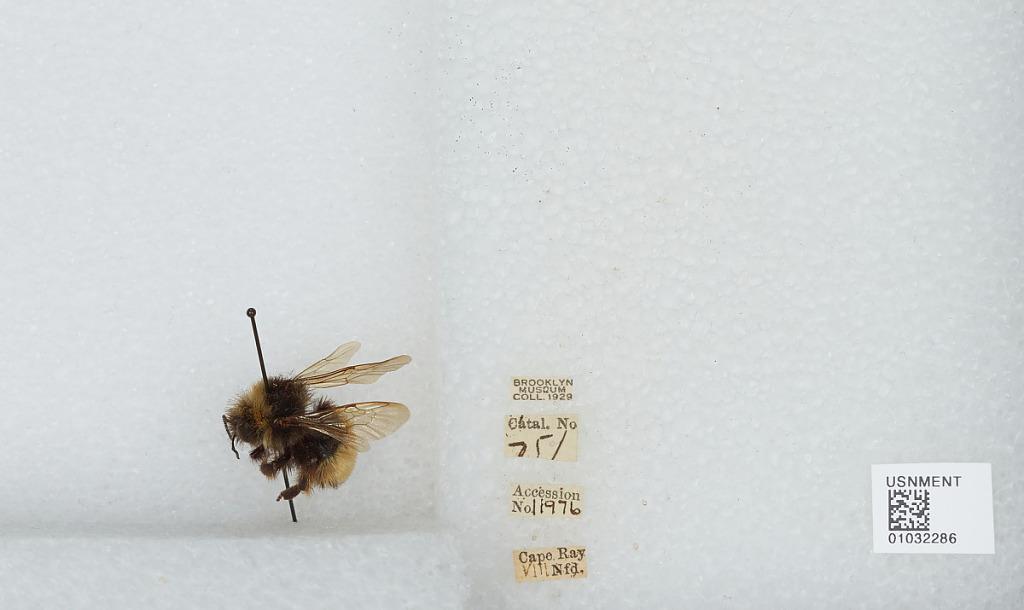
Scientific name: Bombus (Bombus) terricola Kirby
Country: Canada
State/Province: Newfoundland and Labrador
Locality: Cape Ray
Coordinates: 47.6375, -59.2864